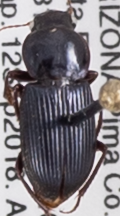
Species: Discoderus robustus
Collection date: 2018-09-12
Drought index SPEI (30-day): -0.39
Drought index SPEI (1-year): -1.69
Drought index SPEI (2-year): -1.45